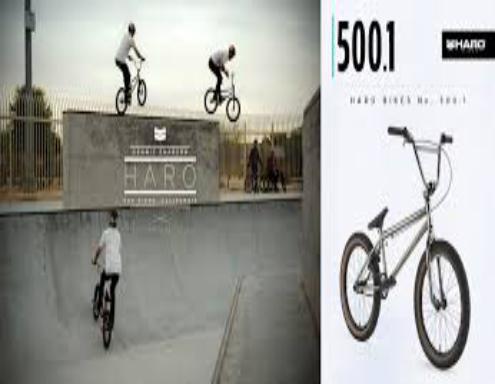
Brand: haro bikes
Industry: Transportation